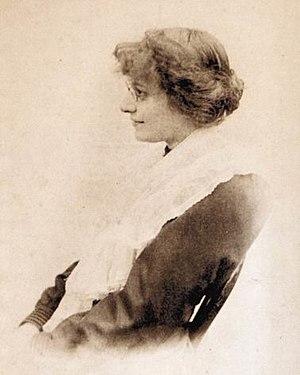
Eleanor Farjeon est une poétesse anglaise.